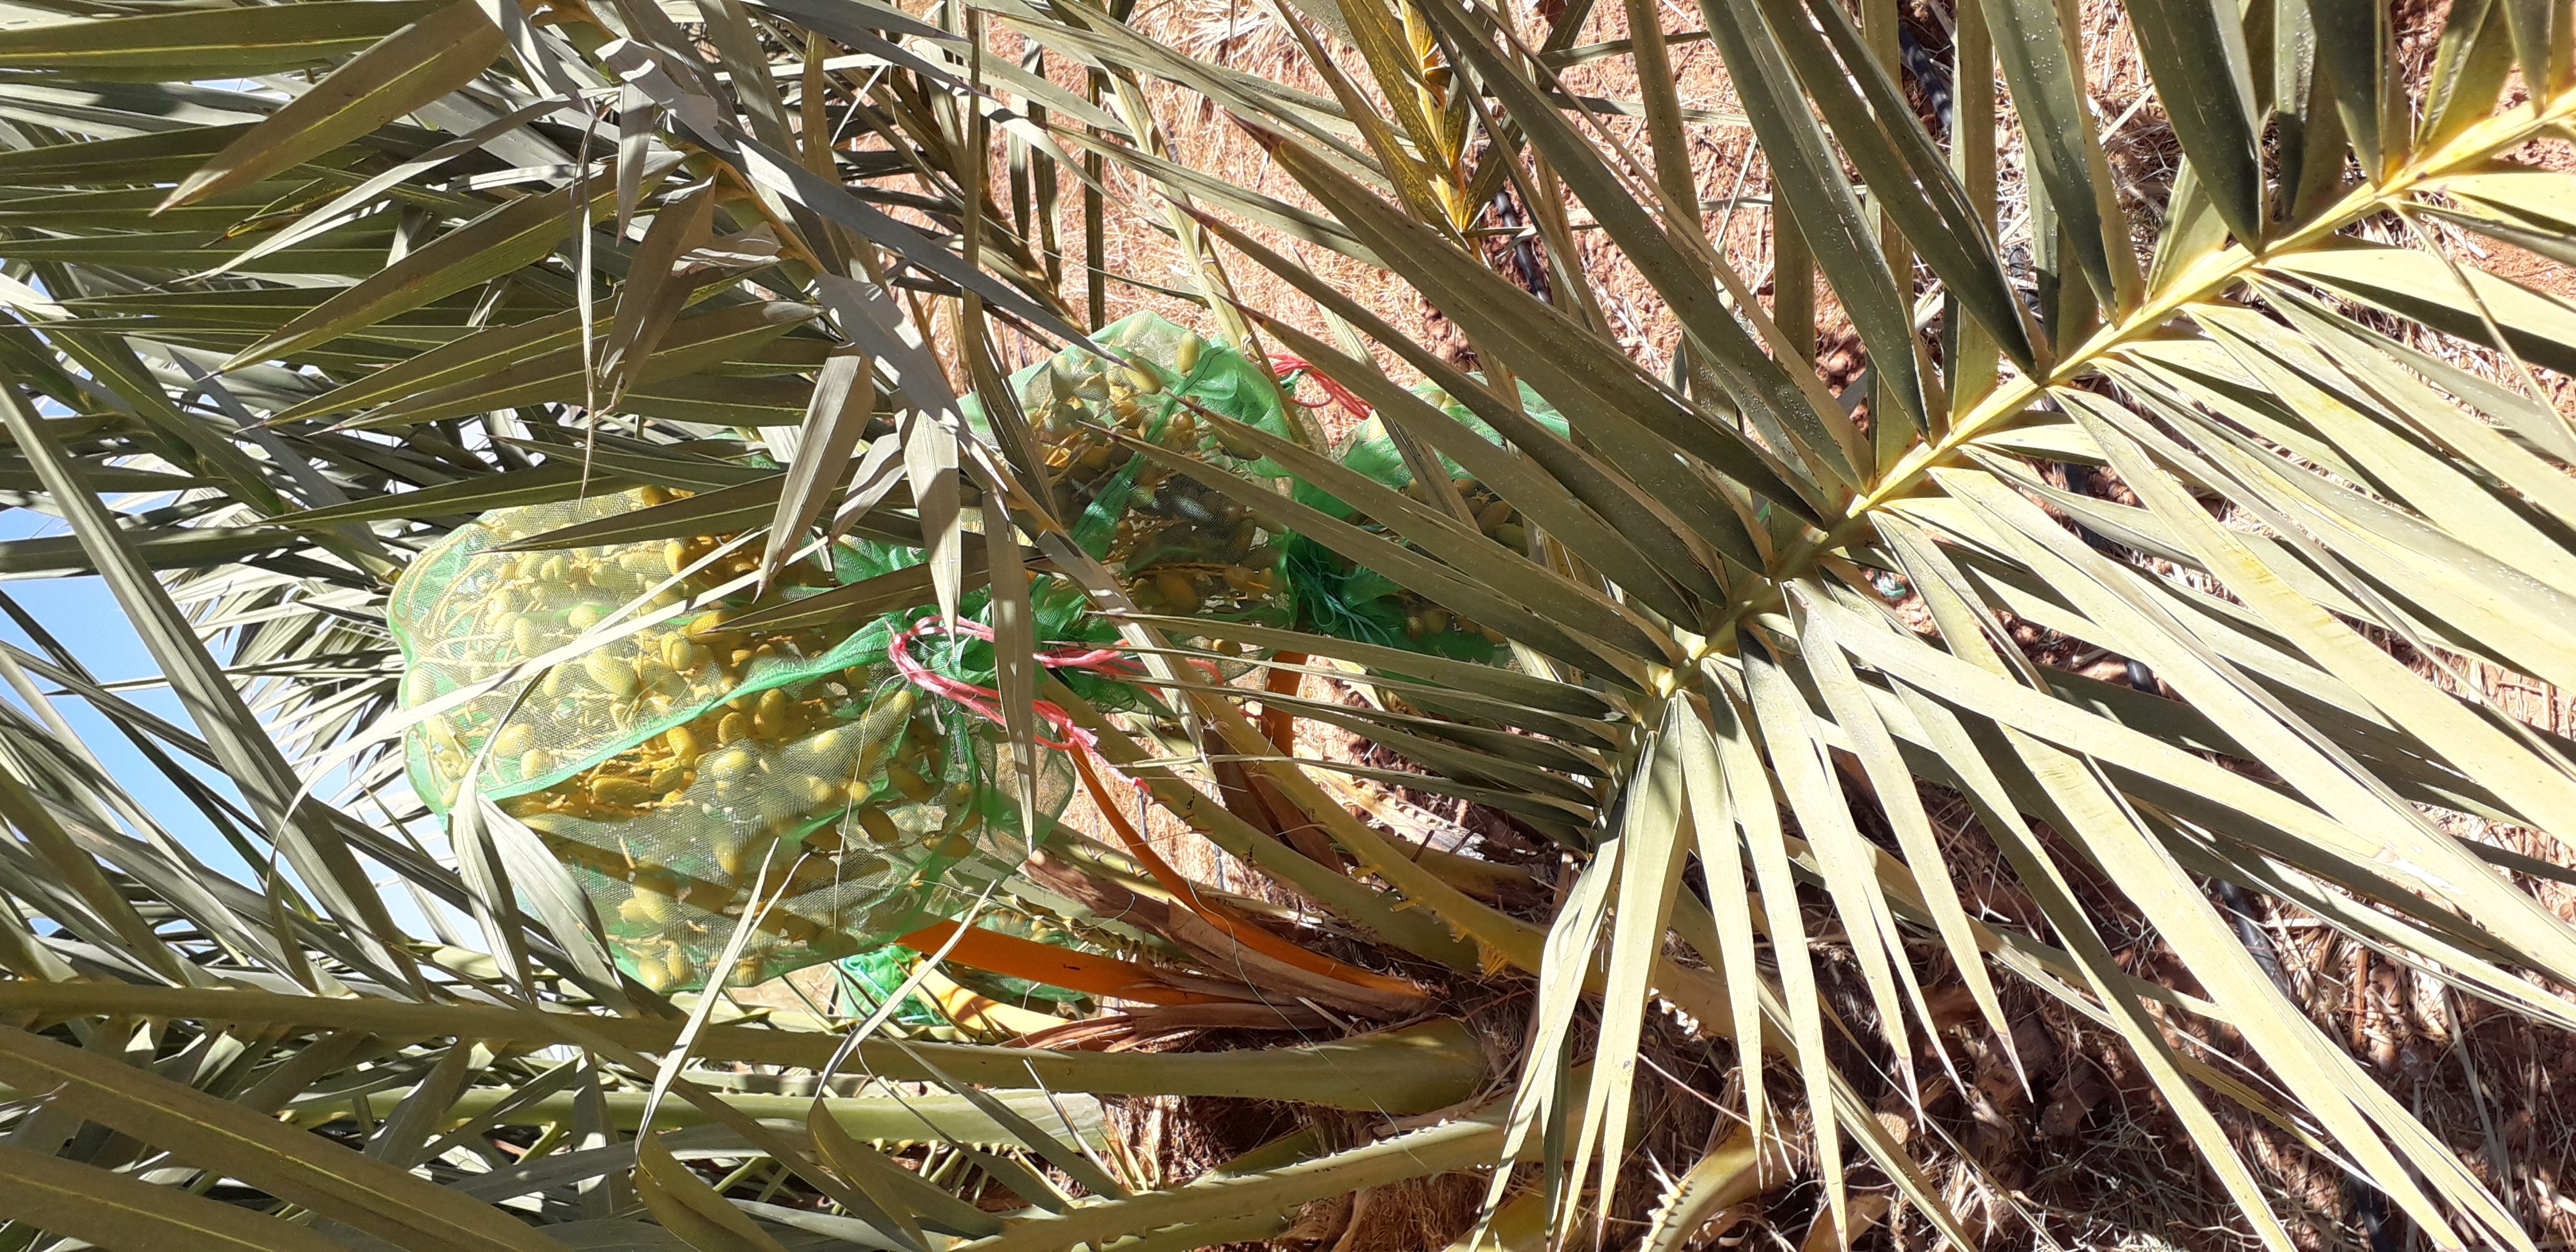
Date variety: kholt